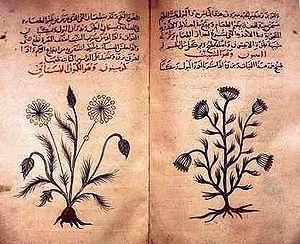
La phytothérapie désigne le traitement fondé sur les extraits de plantes et les principes actifs naturels. Ce mot vient du grec « phytos » qui signifie plante et « therapeuo » qui signifie soigner. C'est l’une des formes de traitement les plus anciennes qui continue à jouer un rôle important en Afrique et en Asie par l'usage de plantes médicinales.
Un module est une unité de mesure conventionnelle adoptée pour régler les diverses parties d'un ensemble. Il correspond à la plus petite commune mesure que doivent posséder les dimensions des éléments entrant dans la composition de cet ensemble pour qu’ils puissent se superposer, se combiner ou se juxtaposer sans retouches. En grec, le module est désigné par τόνος, le ton ; l’origine latine modulus, de modus indique la cadence, la mesure. Le terme peut également être employé dans le sens d'étalon, de gabarit ou encore de calibre. Enfin, par extension il désigne aussi un élément, une unité constitutive d'un ensemble.
Les plantes aromatiques sont un ensemble de plantes utilisées en cuisine et en phytothérapie pour les arômes qu'elles dégagent, et leurs huiles essentielles que l'on peut extraire. Ces plantes aromatiques sont cultivées selon les besoins pour leurs feuilles, tiges, bulbes, racines, graines, fleurs, écorce, etc.
Dans l'histoire des sciences, on désigne par sciences arabes, les sciences qui se sont épanouies en terres d'Islam entre le VIIIᵉ siècle et le XVᵉ siècle. L'adjectif « arabe » fait référence à la langue scientifique qui, à cette époque, permet de transmettre les connaissances scientifiques d'un bout à l'autre de l'empire arabo-musulman.
Les Simples ou Simples médecines était le nom donné au Moyen Âge aux plantes médicinales.
Les styles calligraphiques arabes se sont développés dès les premiers temps de l'islam, avec la diffusion des livres de tous types dans l'aire géographique de dar al-islam.
Une plante médicinale est une plante utilisée pour ses propriétés particulières bénéfiques pour la santé humaine, voire animale.
L'herboristerie consiste à la préparation et la commercialisation de plantes médicinales ou de préparations dérivées. Par métonymie, le terme désigne la boutique dans laquelle sont vendues les plantes médicinales, tenue par un herboriste. L'herboristerie a un but strictement pratique, la science qui d'une manière purement théorique étudie les vertus médicinales des plantes est l'herbologie.